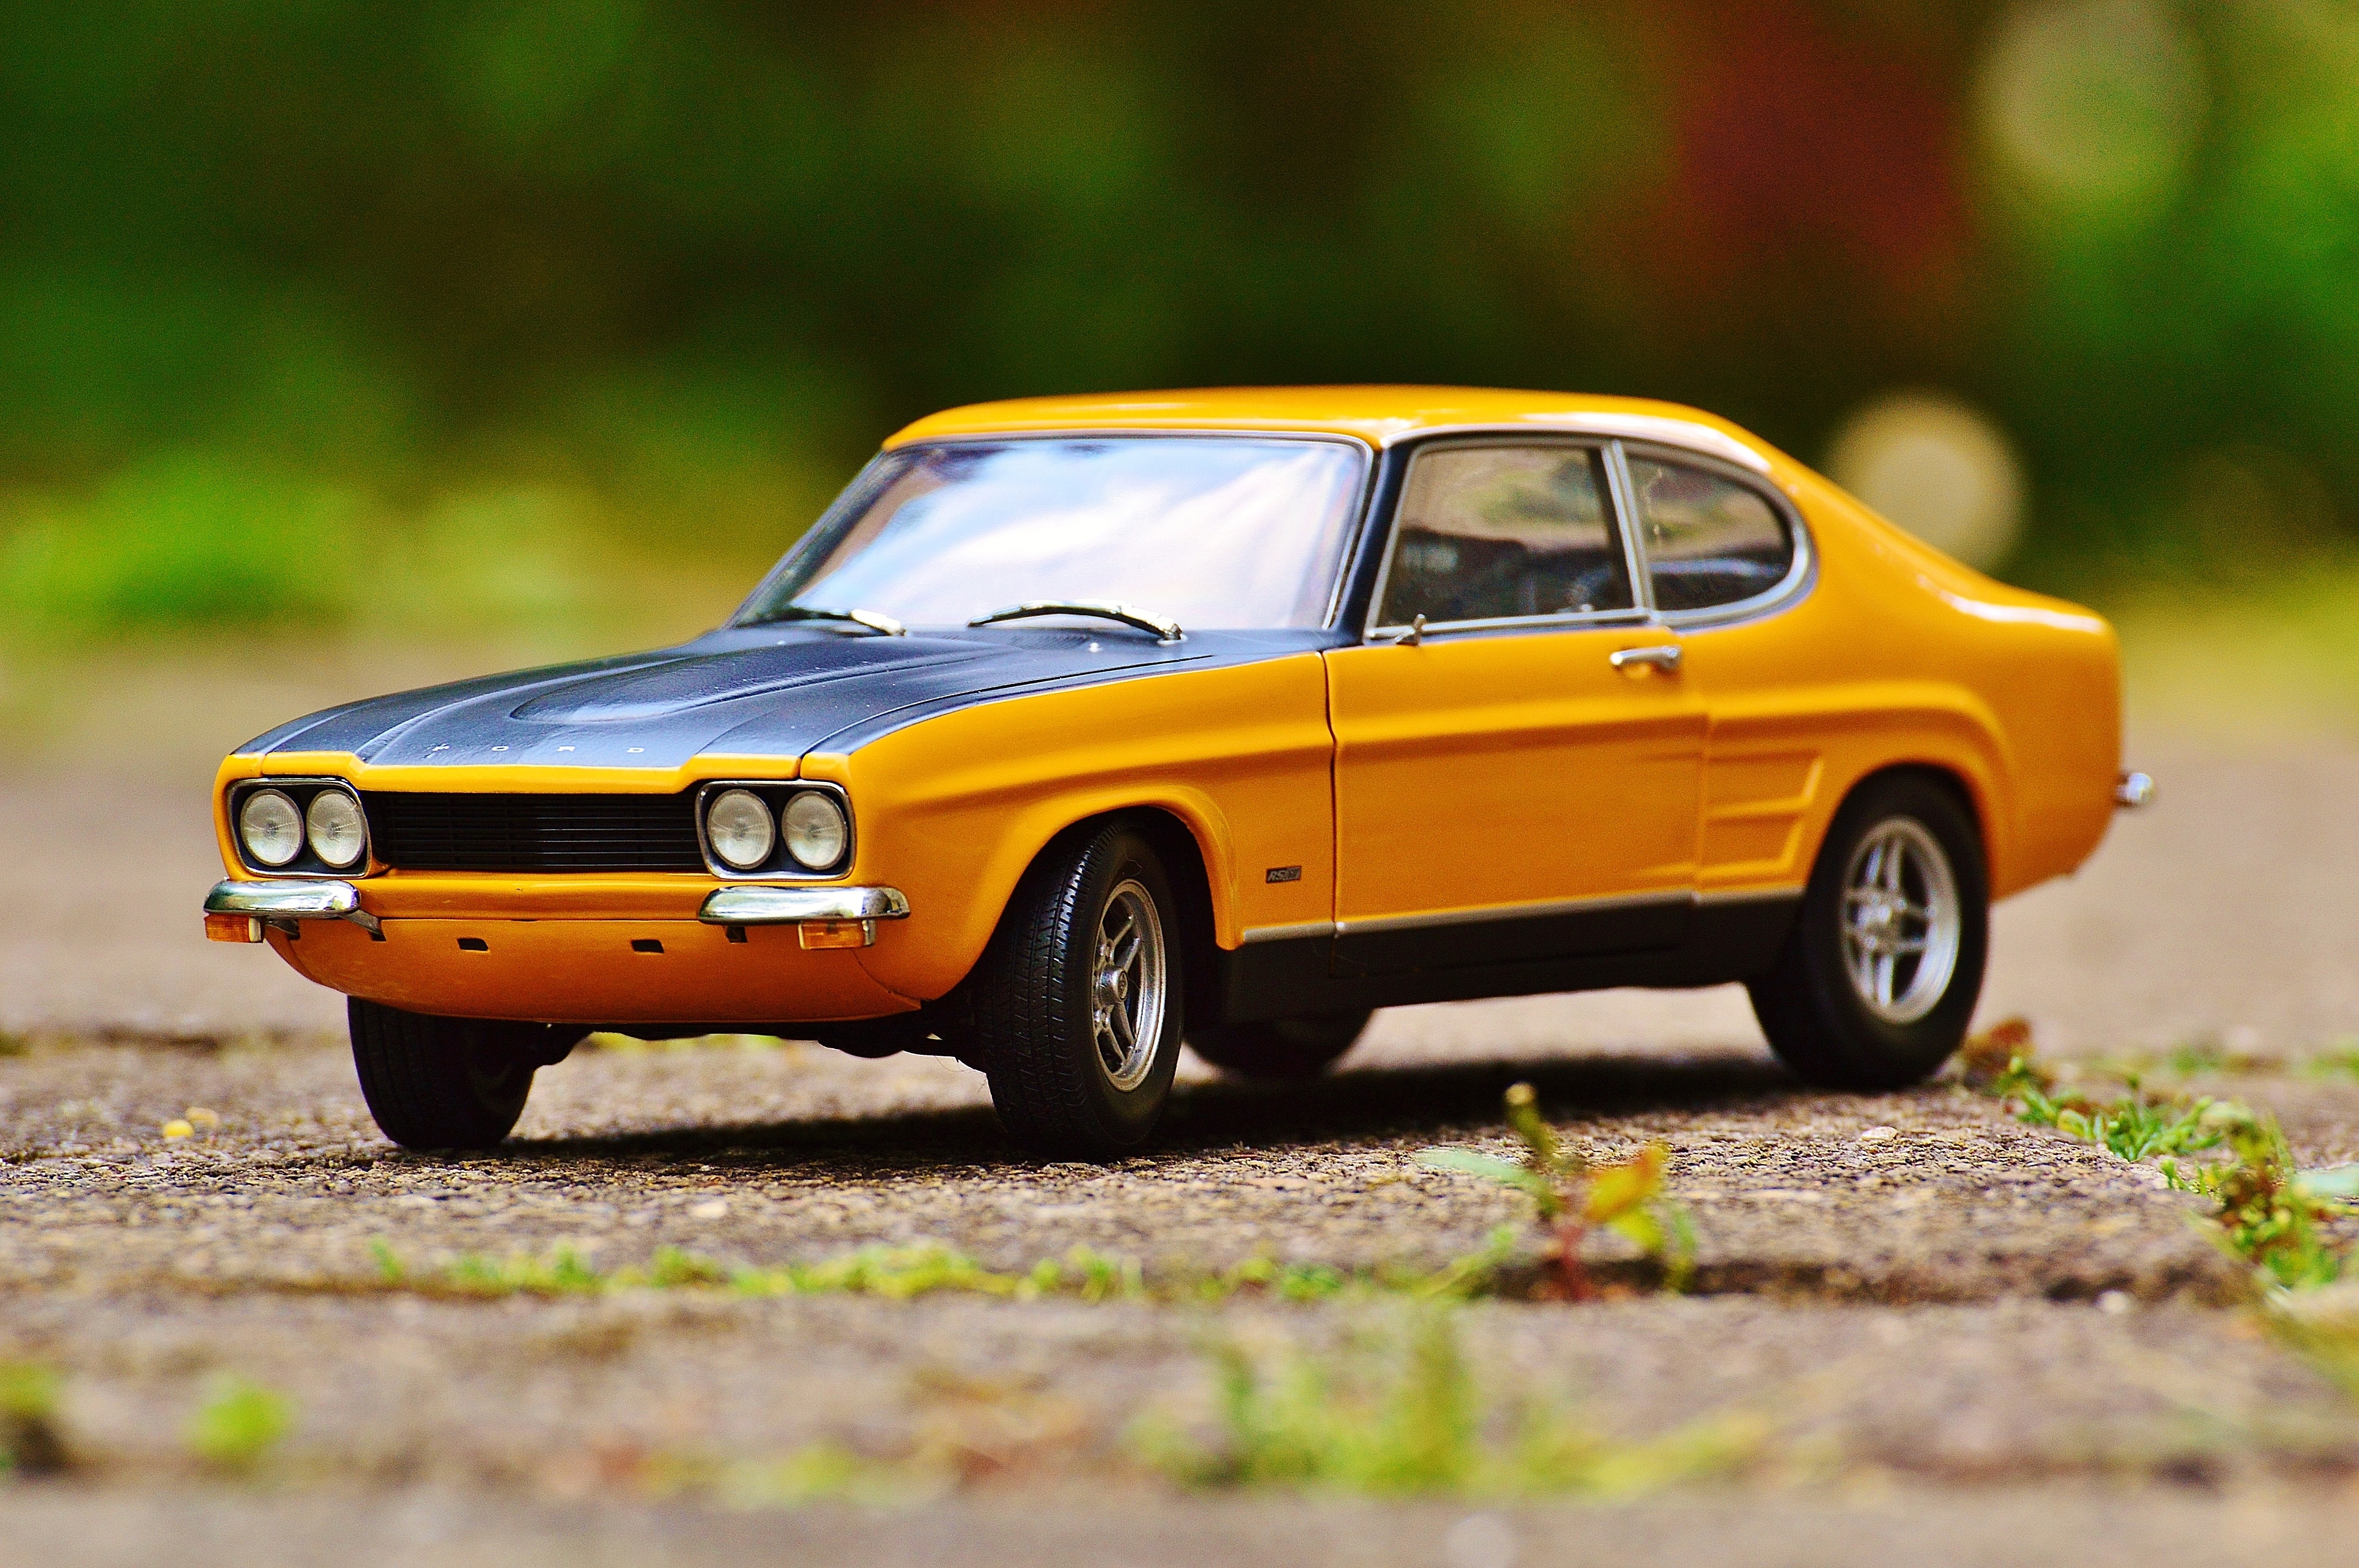
car, model, vehicle, auto, automotive, sports car, muscle car, race car, ford, sedan, oldtimer, classic, coupe, capri, model car, land vehicle, automobile make, compact car, executive car, ford capri